Linn Gestblom

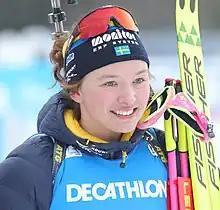
Gestblom in 2023

Linn Gestblom (born 27 June 1994) is a Swedish biathlete. She has competed in the World Cup, and represented Sweden at the 2016 World Championships.